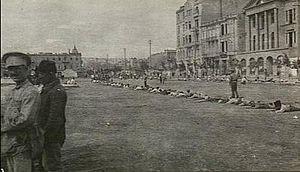
La bataille de Bakou s'est déroulée entre juin et septembre 1918. Elle a opposé pour le contrôle de la Transcaucasie et des champs pétrolifères de Bakou une coalition de l'Empire ottoman et de l'Azerbaïdjan, dirigée par Nouri Pacha, aux forces soviétiques, puis anglo-arméniennes dirigées par Lionel Dunsterville. Celles-ci ont été vaincues et l'armée de Nouri Pacha est entrée à Bakou le 15 septembre 1918.